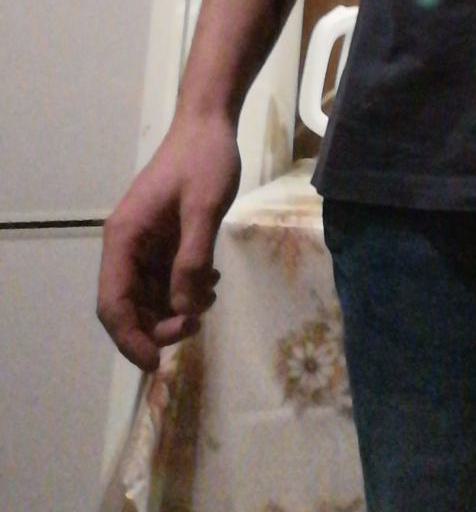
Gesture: no_gesture